Aggressive Inline (video game)

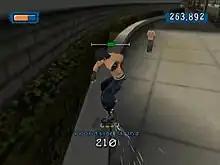
The player completes tricks, such as grinds, to earn points and maintain the Juice Meter.

"Aggressive" inline is an extreme sports game that simulates aggressive inline skating, in which the player navigates a series of levels to perform tricks, score points, and complete various objectives. Controls involve the use of the D-pad to move and buttons to jump and perform tricks, including grabs, flips, grinds, wallrides and manuals. The player can also interact with environmental elements, such as vaulting from rails, grabbing and spinning around poles, skitching on the back of moving vehicles, and bailing out of tricks.